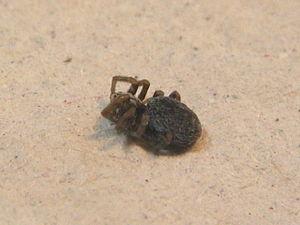
Archaeodictyna est un genre d'araignées aranéomorphes de la famille des Dictynidae.